New Territory, Sugar Land, Texas

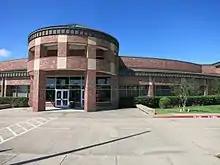
Sartartia Middle School

New Territory is within the Fort Bend Independent School District. The community is within the West Division, controlling school board slots 1 through 3.